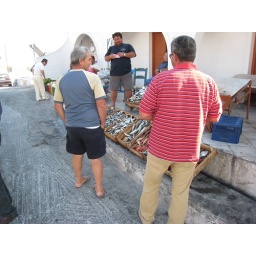
Mini fish market near the hotel in Fira